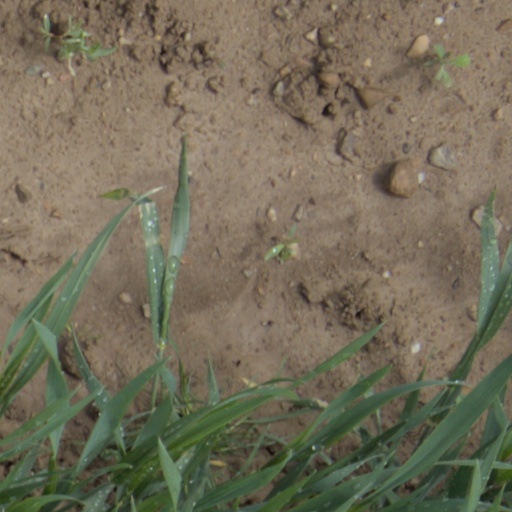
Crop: wheat